Naruto Uzumaki

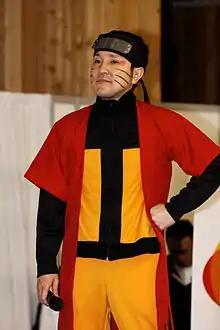
In order to promote games from the series, CyberConnect2 CEO Hiroshi Matsuyama cosplayed as Naruto Uzumaki.

Several journalists, including "Guinness World Records", have rated Naruto among the most popular characters. In a poll from Anime! Anime!, Naruto and Sasuke were voted as one of the best rivals turned into allies. Ramsey Isler from "IGN" lists Naruto's "unshakable persistence" as his strongest trait, "and although he is a flawed and somewhat limited character by himself, that stubborn optimism of his makes for some great storytelling with other characters." In a Japanese TV special from August 2017, Naruto was voted as the 13th "strongest hero" from the Heisei Era. In the 2009 Society for the Promotion of Japanese Animation Awards, Junko Takeuchi won Best Voice Actress (Japanese) for her work as Naruto.